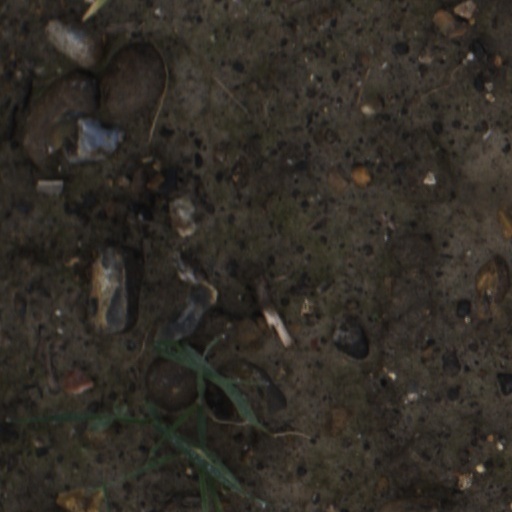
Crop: wheat